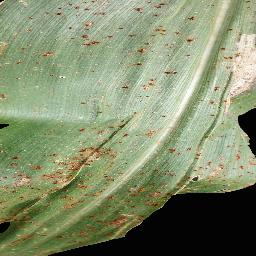
Label: Corn_(Maize)___Common_Rust